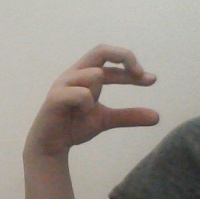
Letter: thal